Mithraism

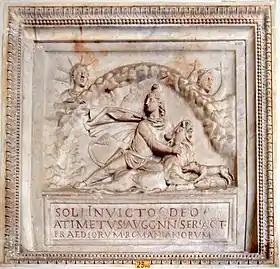
Bas-relief depicting the tauroctony. Mithras is depicted looking to Sol Invictus as he slays the bull. Sol and Luna appear at the top of the relief.

Five small terracotta plaques of a figure holding a knife over a bull have been excavated near Kerch in the Crimea, dated by Beskow and Clauss to the second half of the 1st century BCE, and by Beck to 50 BCE – 50 CE. These may be the earliest tauroctonies, if they are accepted to be a depiction of Mithras.